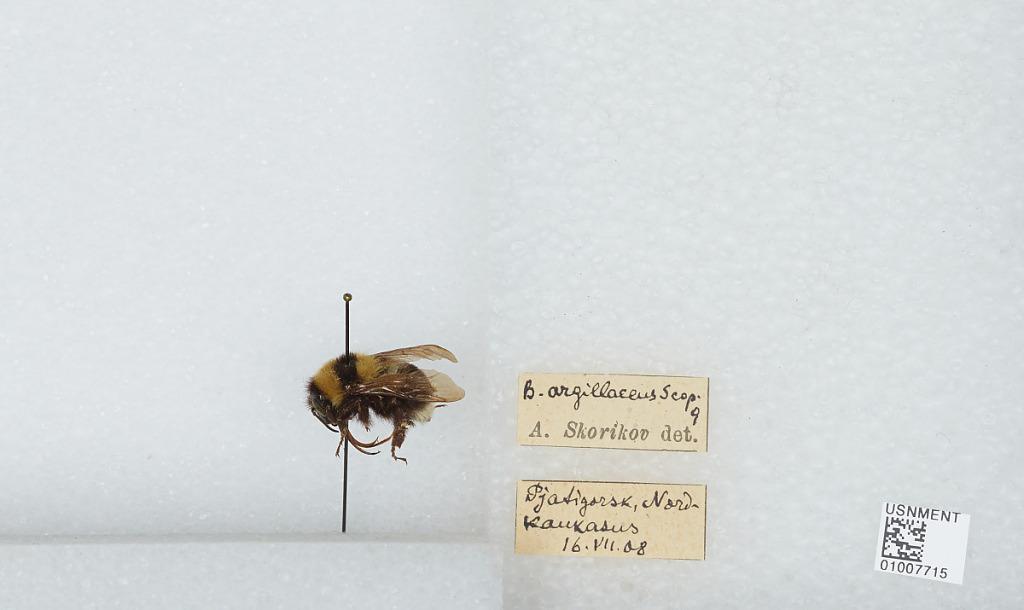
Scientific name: Bombus (Megabombus) argillaceus (Scopoli)
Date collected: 1908-7-16
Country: Russia
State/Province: Stavropol Krai
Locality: Pyatigorsk
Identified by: Skorikov, A.